Al Khor (city)

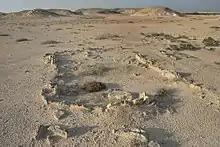
Excavation of the Kassite dye site on Al Khor Island

Modernization in the town started in the 1940s and 1950s, after Qatar started reaping the benefits of its newly discovered oil fields. The first paved road connecting Al Khor to the capital Doha was constructed in the 1940s, and in the 1950s, the town constructed its first hospital. A primary school followed shortly after. The town also began to be referred to simply as 'Al Khor' rather than 'Khor Al Shaqiq'. At this time, most of Al Khor's houses, built out of stone, were located along the beachfront, being connected by a series of narrow alleyways. Many were two-story houses with cooling rooms on the top floor for summer months. In 1965, the city was integrated into Qatar's electrical grid.